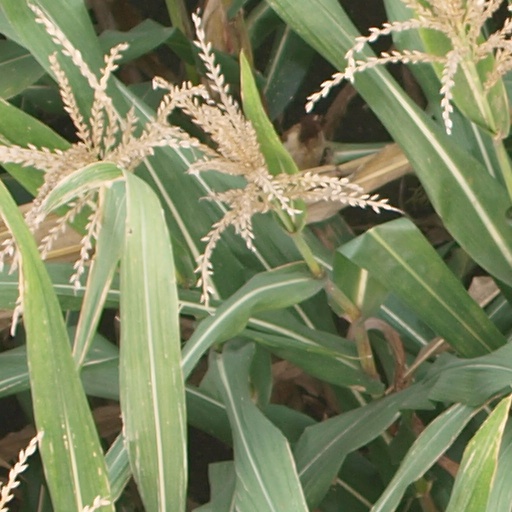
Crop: maize; corn